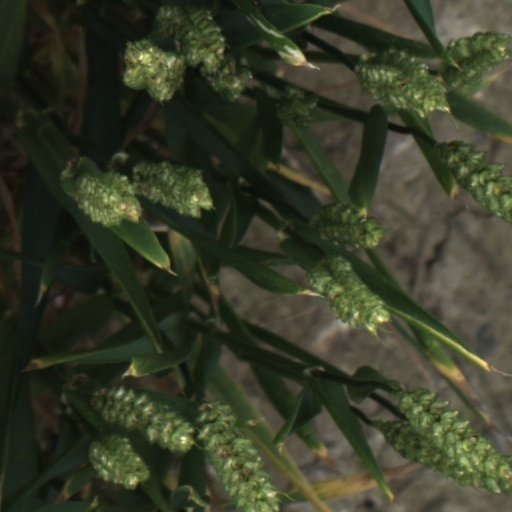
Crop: wheat